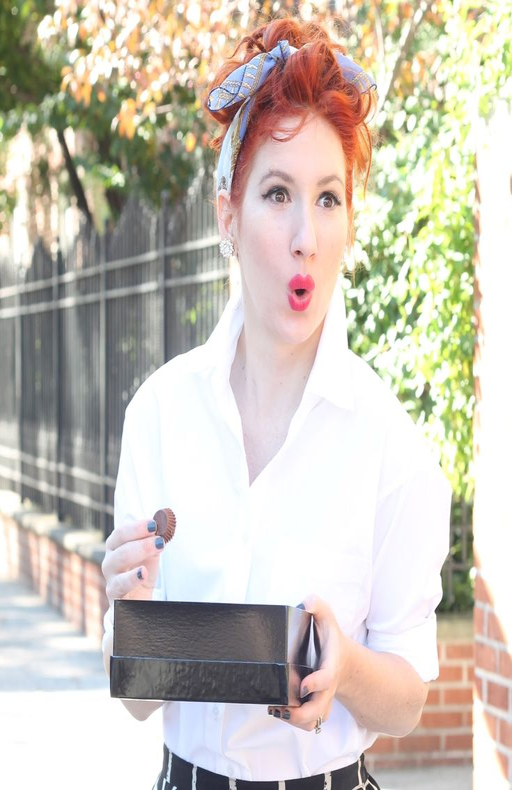
if i dye my hair red again i am so doing this costume at some point